Slamfire

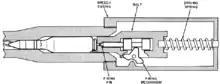
Schematic of an Advanced Primer Ignition blowback operation that works in a similar way to slamfire by striking the cartridge as it is moving forward before it is fully chambered.

A slamfire is a discharge of a firearm occurring as soon as a cartridge is being loaded into the chamber. Some firearms are designed to slamfire, but the term also describes a malfunction of self-loading firearms. Shooters accustomed to firearms requiring trigger activation for discharge may be unprepared for a slamfire discharge.